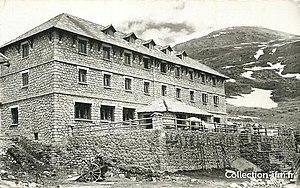
Porté (Pyrénées-Orientales, France) - Le Grand Hôtel.